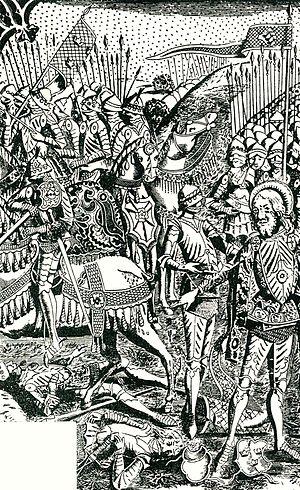
22 janvier : reddition de Mahdia. Les Normands de Sicile sont chassés du littoral tunisien par les Almohades.
Magnus II fut roi de Suède de 1160 à 1161. Fils d’Ingrid Rögnvalsdotter et du prince Henrik de Danemark Svensson Skädelar, sa famille est puissante en Västergötland. Il a été à l’origine de l’assassinat de Sverker Iᵉʳ avant d’attaquer et de tuer Éric le Saint pour devenir roi.